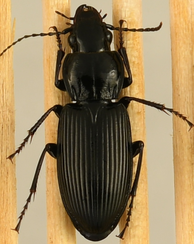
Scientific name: Pterostichus melanarius
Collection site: Steigerwaldt Land Services Site (STEI), plot STEI_002